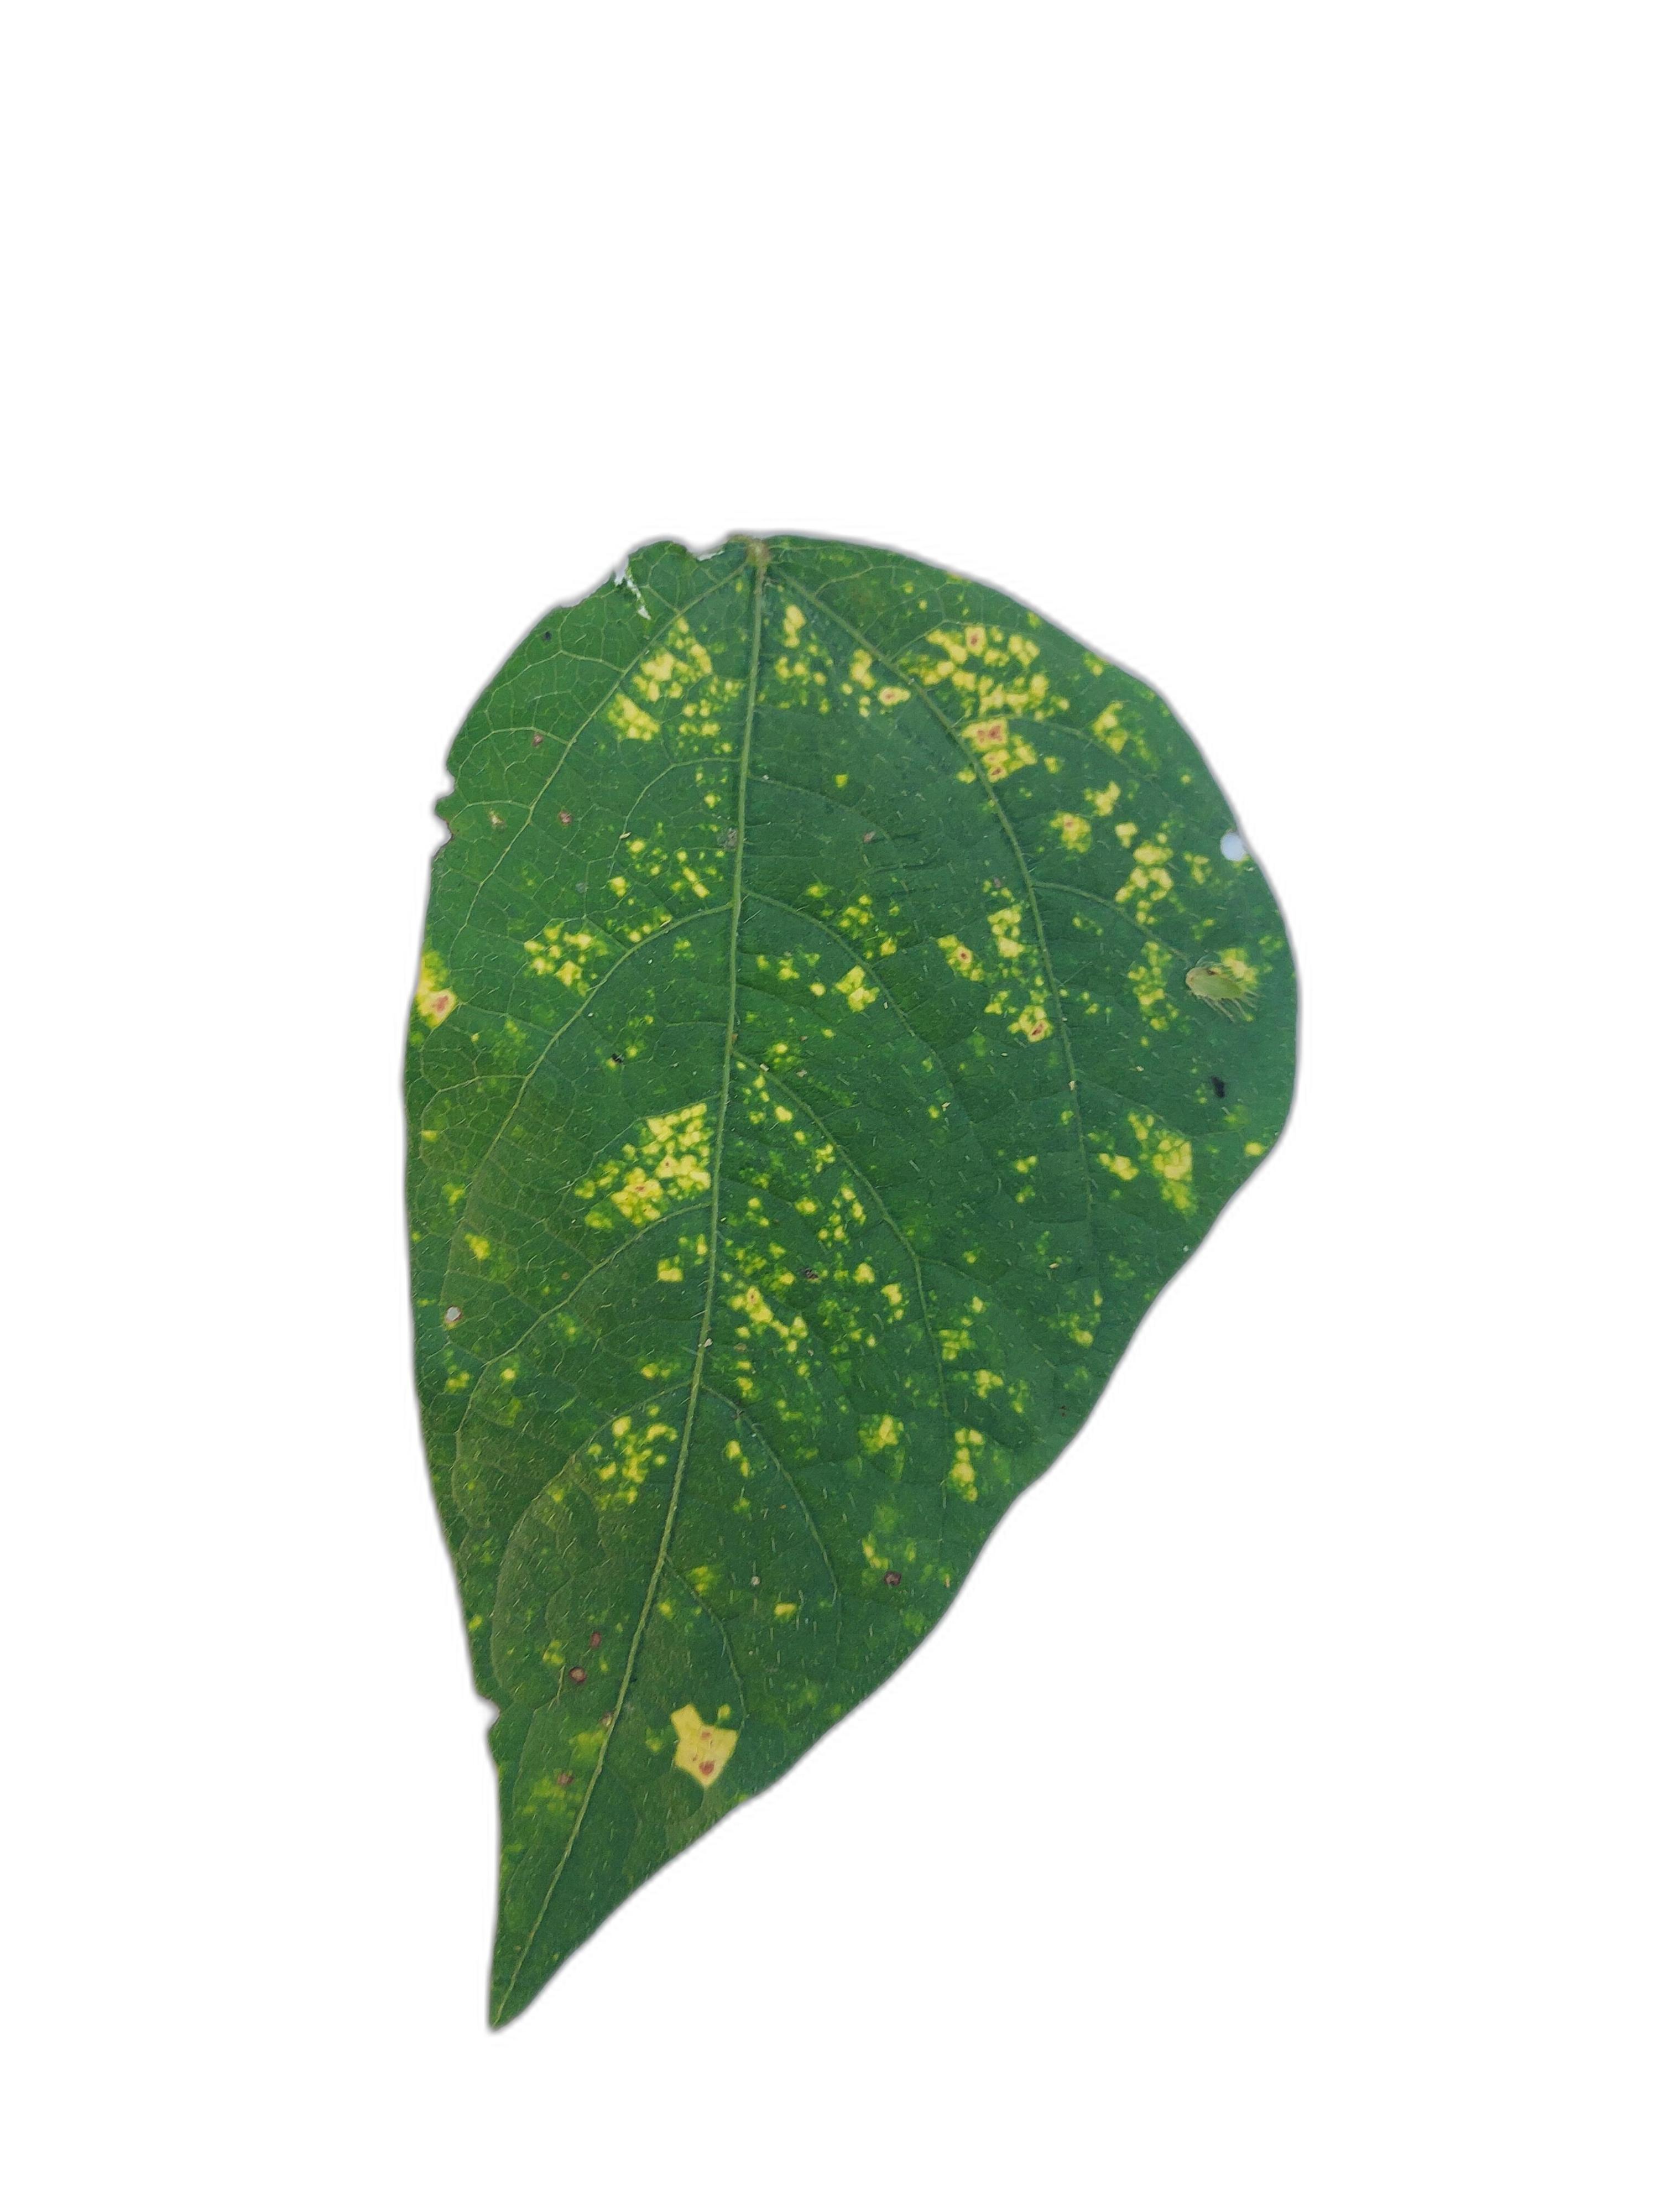
Label: Yellow Mosaic